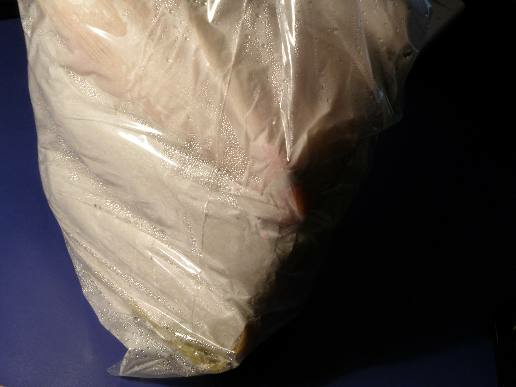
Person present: No